Paul Blackburn (poet)

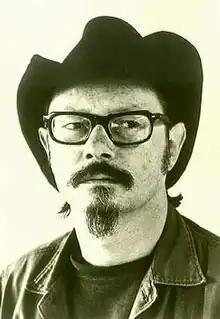
Paul Blackburn circa 1969-70

Paul Blackburn (November 24, 1926 – September 13, 1971) was an American poet. He influenced contemporary literature through his poetry, translations and the encouragement and support he offered to fellow poets.